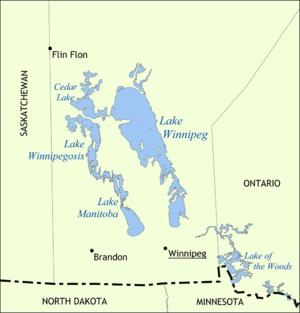
Lake Winnipeg
Kort over Lake Winnipeg.
Lake Winnipeg er en stor sø i det centrale Canada, omkring 55 km nord for byen Winnipeg. Der bor næsten 4.000.000 i det store oplandsareal som dækker det meste af Alberta, Saskatchewan, Manitoba, det nordvestlige Ontario, Minnesota, og North Dakota. Befolkningstætheden i området er derfor meget lav, med 4 indbyggere pr. km². Det er den sjettestørste ferskvandssø i Canada, endda større end Lake Ontario i areal, men den er relativt lavvandet. Den måler 416 km fra nord til syd